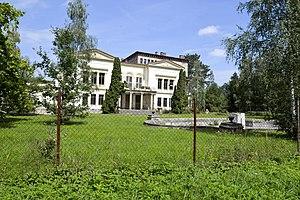
Josefův Důl est une commune du district de Mladá Boleslav, dans la région de Bohême-Centrale, en Tchéquie. Sa population s'élevait à 438 habitants en 2020.